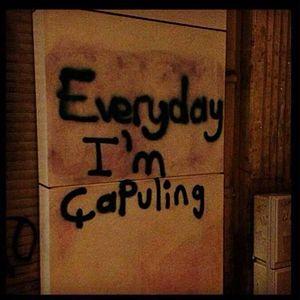
Le mouvement protestataire de 2013 en Turquie débute le 28 mai à Istanbul par un sit-in d'une cinquantaine de riverains du parc Taksim Gezi, auxquels s'associent rapidement des centaines de milliers de manifestants dans 78 des 81 provinces turques. Par leur ampleur, la nature de leurs revendications et les violences policières qui leur ont été opposées, ces manifestations ont été comparées au printemps arabe, au Occupy movement, au mouvement des Indignés, ou encore à Mai 68.